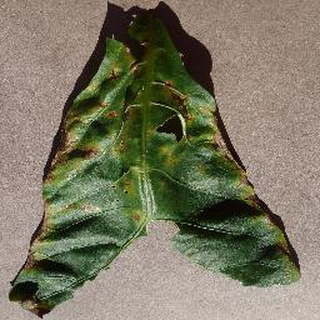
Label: bell_pepper_bacterial_spot